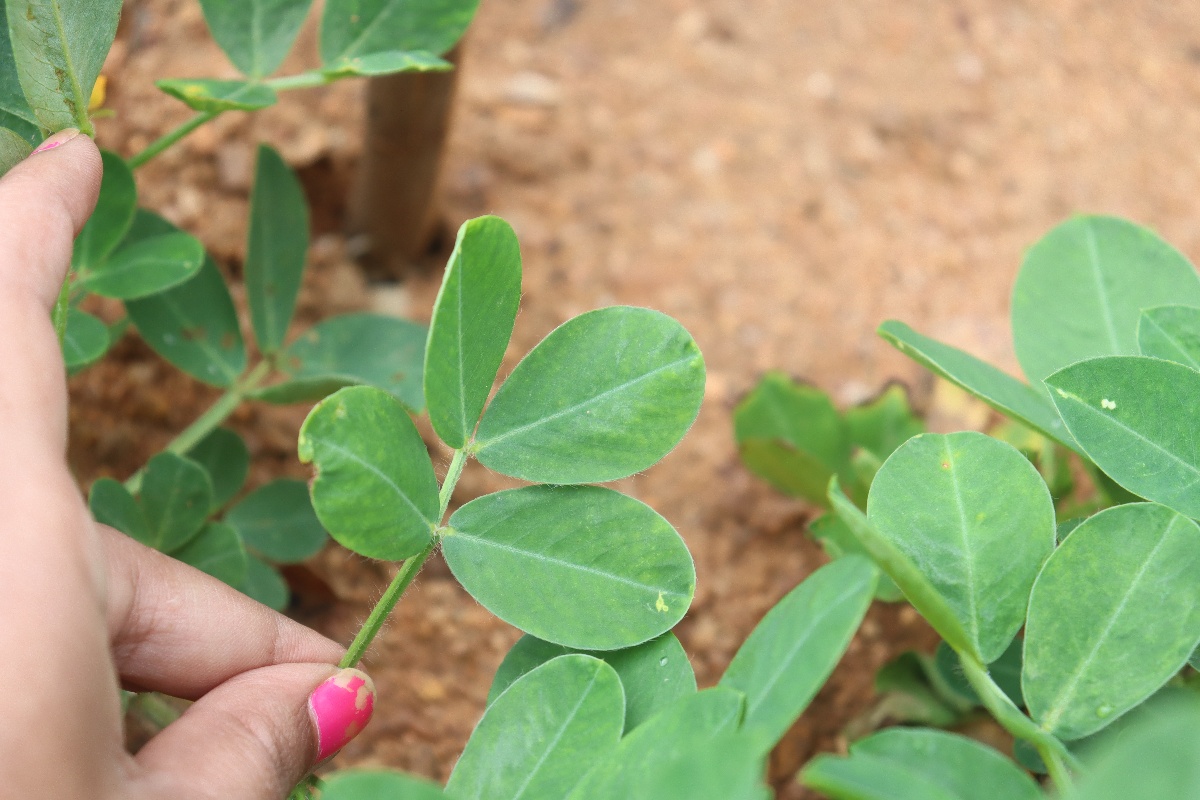
Label: healthy leaf